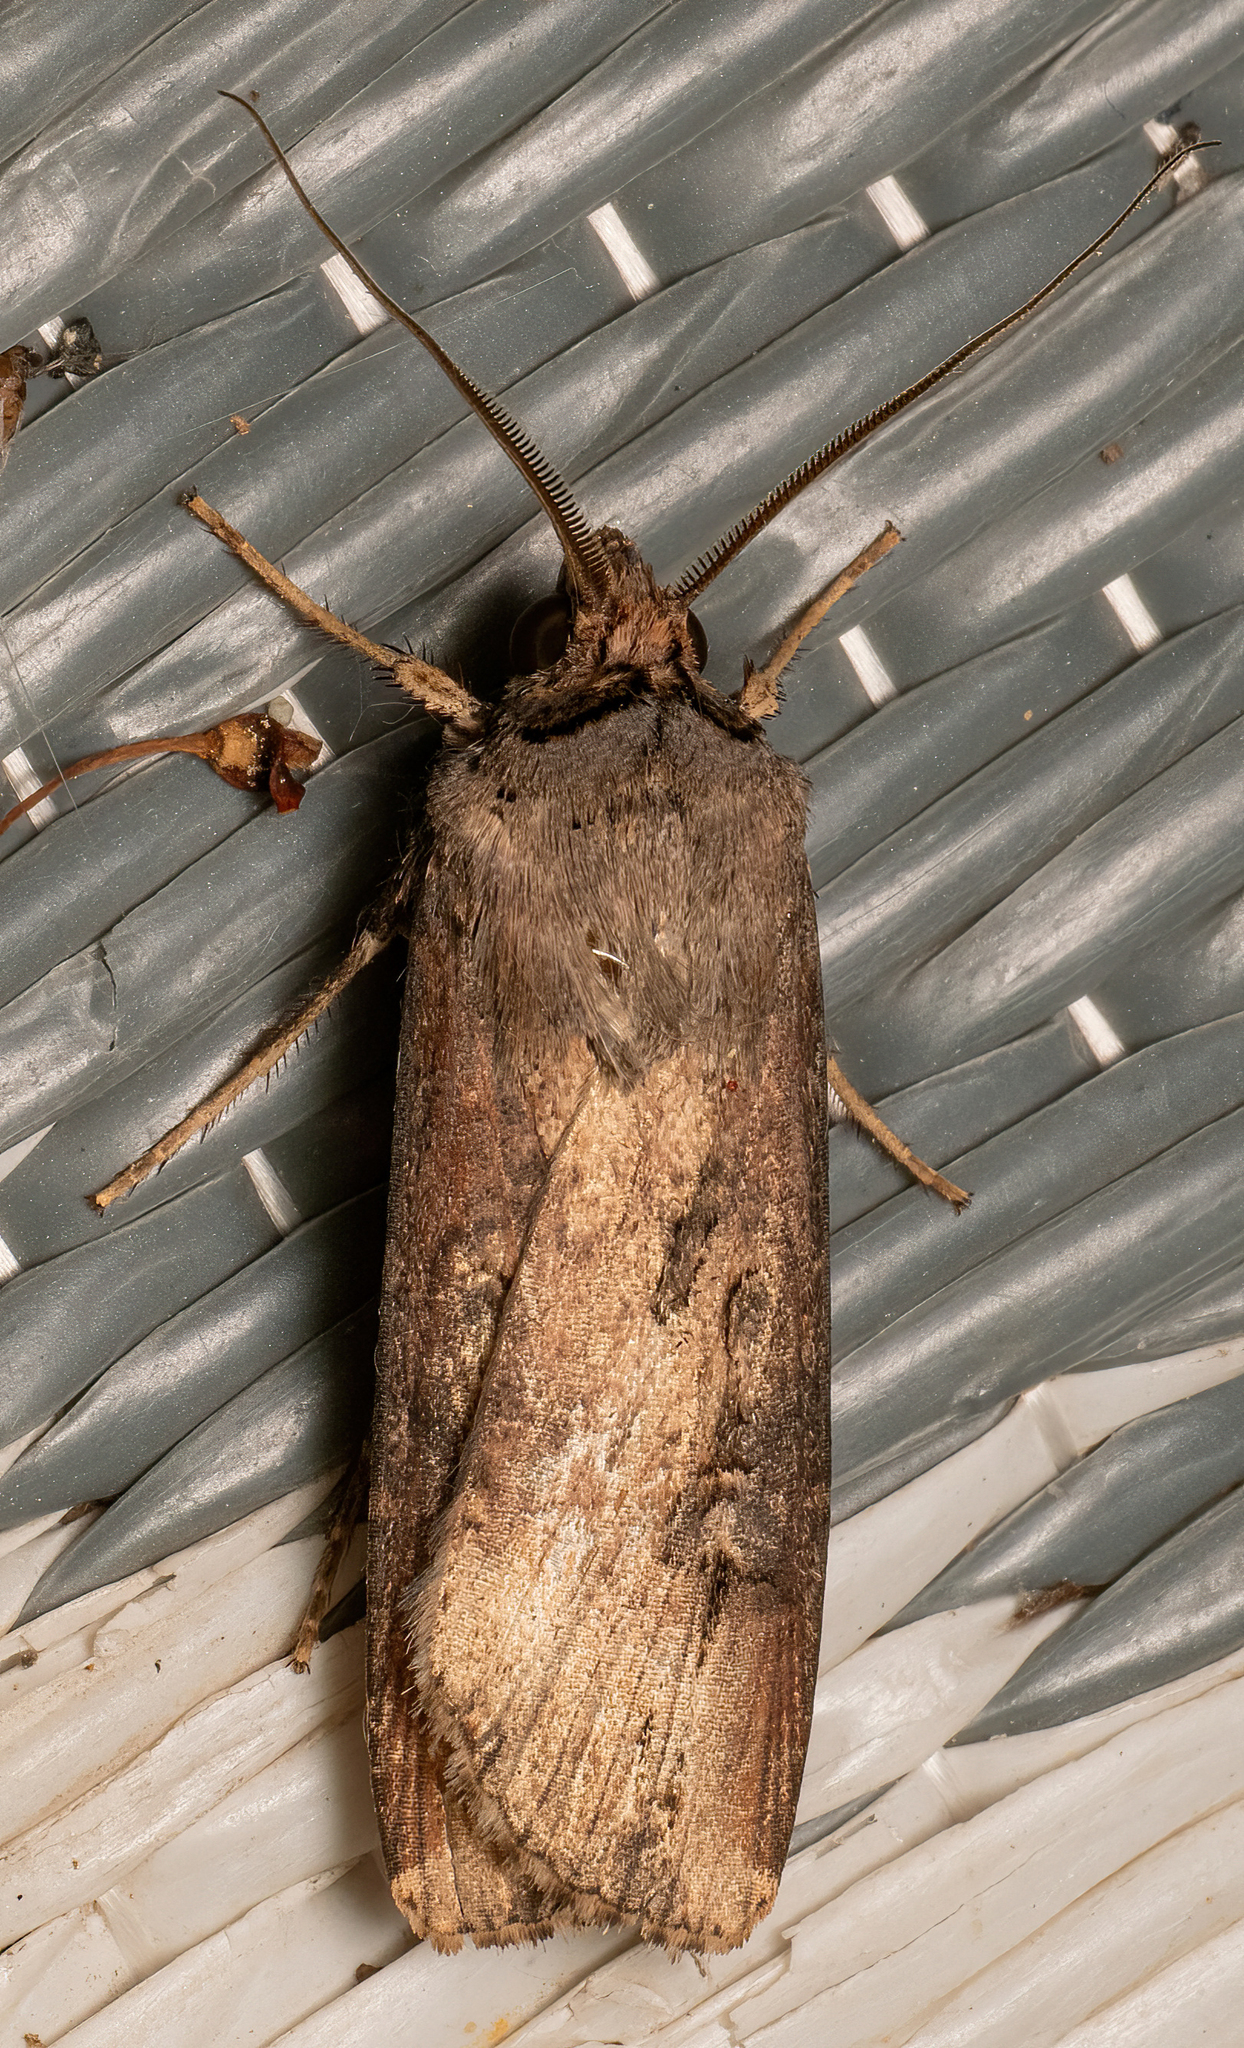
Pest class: cutworms